Michael Schlossberg

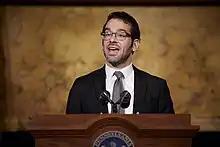
Schlossberg in 2022

Michael H. Schlossberg (born May 15, 1983) is a member of the Pennsylvania House of Representatives, representing the 132nd district since 2013. He is a member of the Democratic Party.